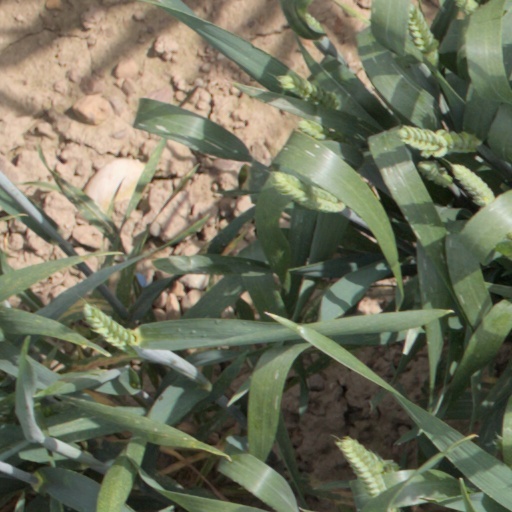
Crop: wheat